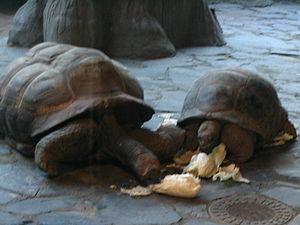
Les tortues géantes des Galápagos sont un complexe de dix espèces, si proches que certains les considèrent comme des sous-espèces d'une espèce unique Chelonoidis nigra au sens large. Elles constituent l'un des animaux les plus emblématiques de la faune des îles Galápagos : elles sont endémiques dans les neuf îles de l'archipel.